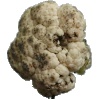
Label: Cauliflower 1